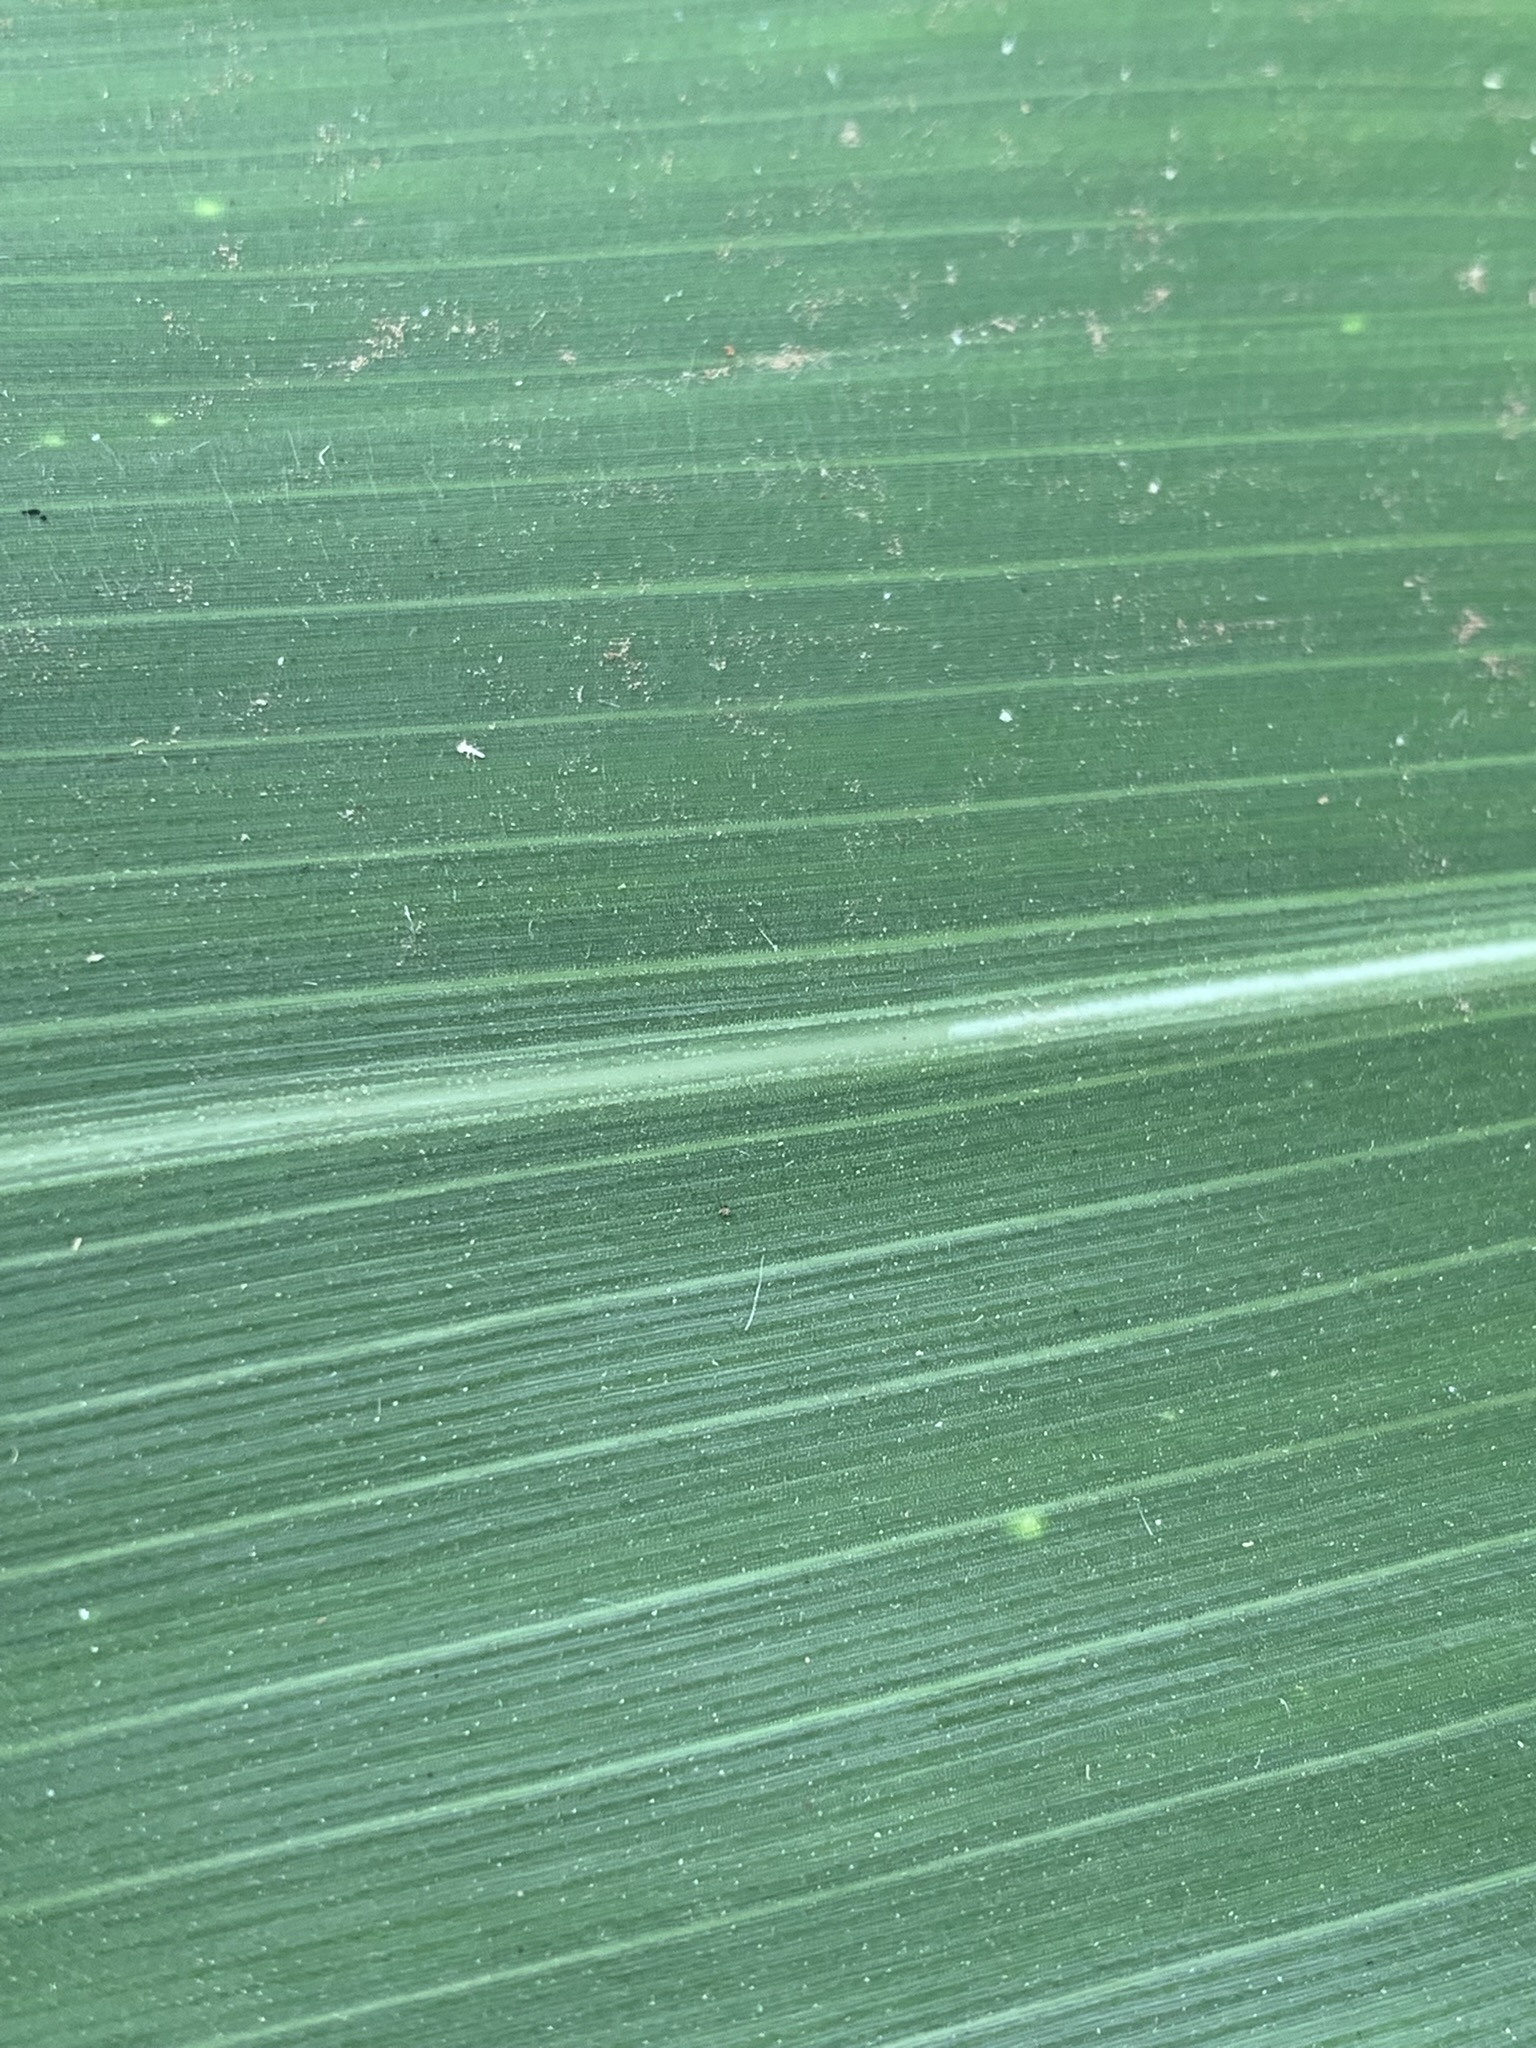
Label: Healthy